Gdynia

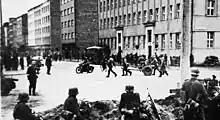
German occupying forces in Gdynia in 1939

Construction of Gdynia seaport started in 1921 but, because of financial difficulties, it was conducted slowly and with interruptions. It was accelerated after the Sejm (Polish parliament) passed the "Gdynia Seaport Construction Act" on 23 September 1922. By 1923 a 550-metre pier, of a wooden tide breaker, and a small harbour had been constructed. Ceremonial inauguration of Gdynia as a temporary military port and fishers' shelter took place on 23 April 1923. The first major seagoing ship, the French Line steamer "Kentucky", arrived on 13 August 1923 after being diverted because of a strike at Gdansk.